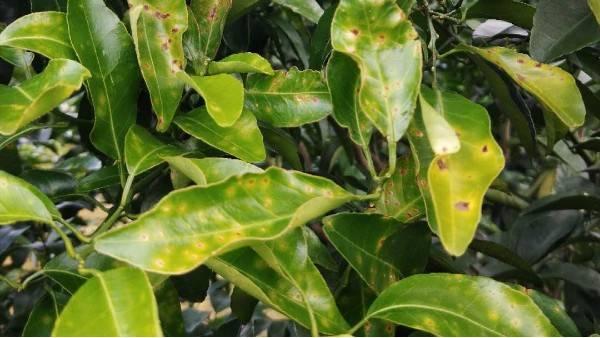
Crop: unknown
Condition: citrus_canker